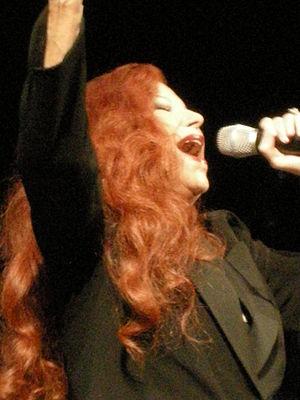
Milva, née Maria Ilva Biocalti à Goro le 17 juillet 1939, est une chanteuse italienne.